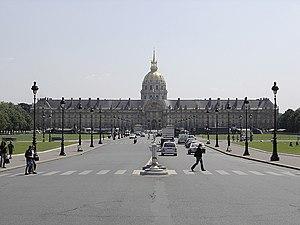
L'Hôtel des Invalides, Paris, France. Vue depuis l'esplanade vers le Sud.
Le secrétariat général de la Défense et de la Sécurité nationale, anciennement secrétariat général à la Défense, est un organe gouvernemental français, service du Premier ministre, chargé d'assister le chef du Gouvernement dans l'exercice de ses responsabilités en matière de Défense nationale et de Sécurité nationale. Il assure le secrétariat du Conseil de Défense et de Sécurité nationale.
L’avenue du Maréchal-Gallieni est une voie du 7ᵉ arrondissement de Paris.
L'esplanade des Invalides est un vaste espace vert parisien créé au début du XVIIIᵉ siècle.